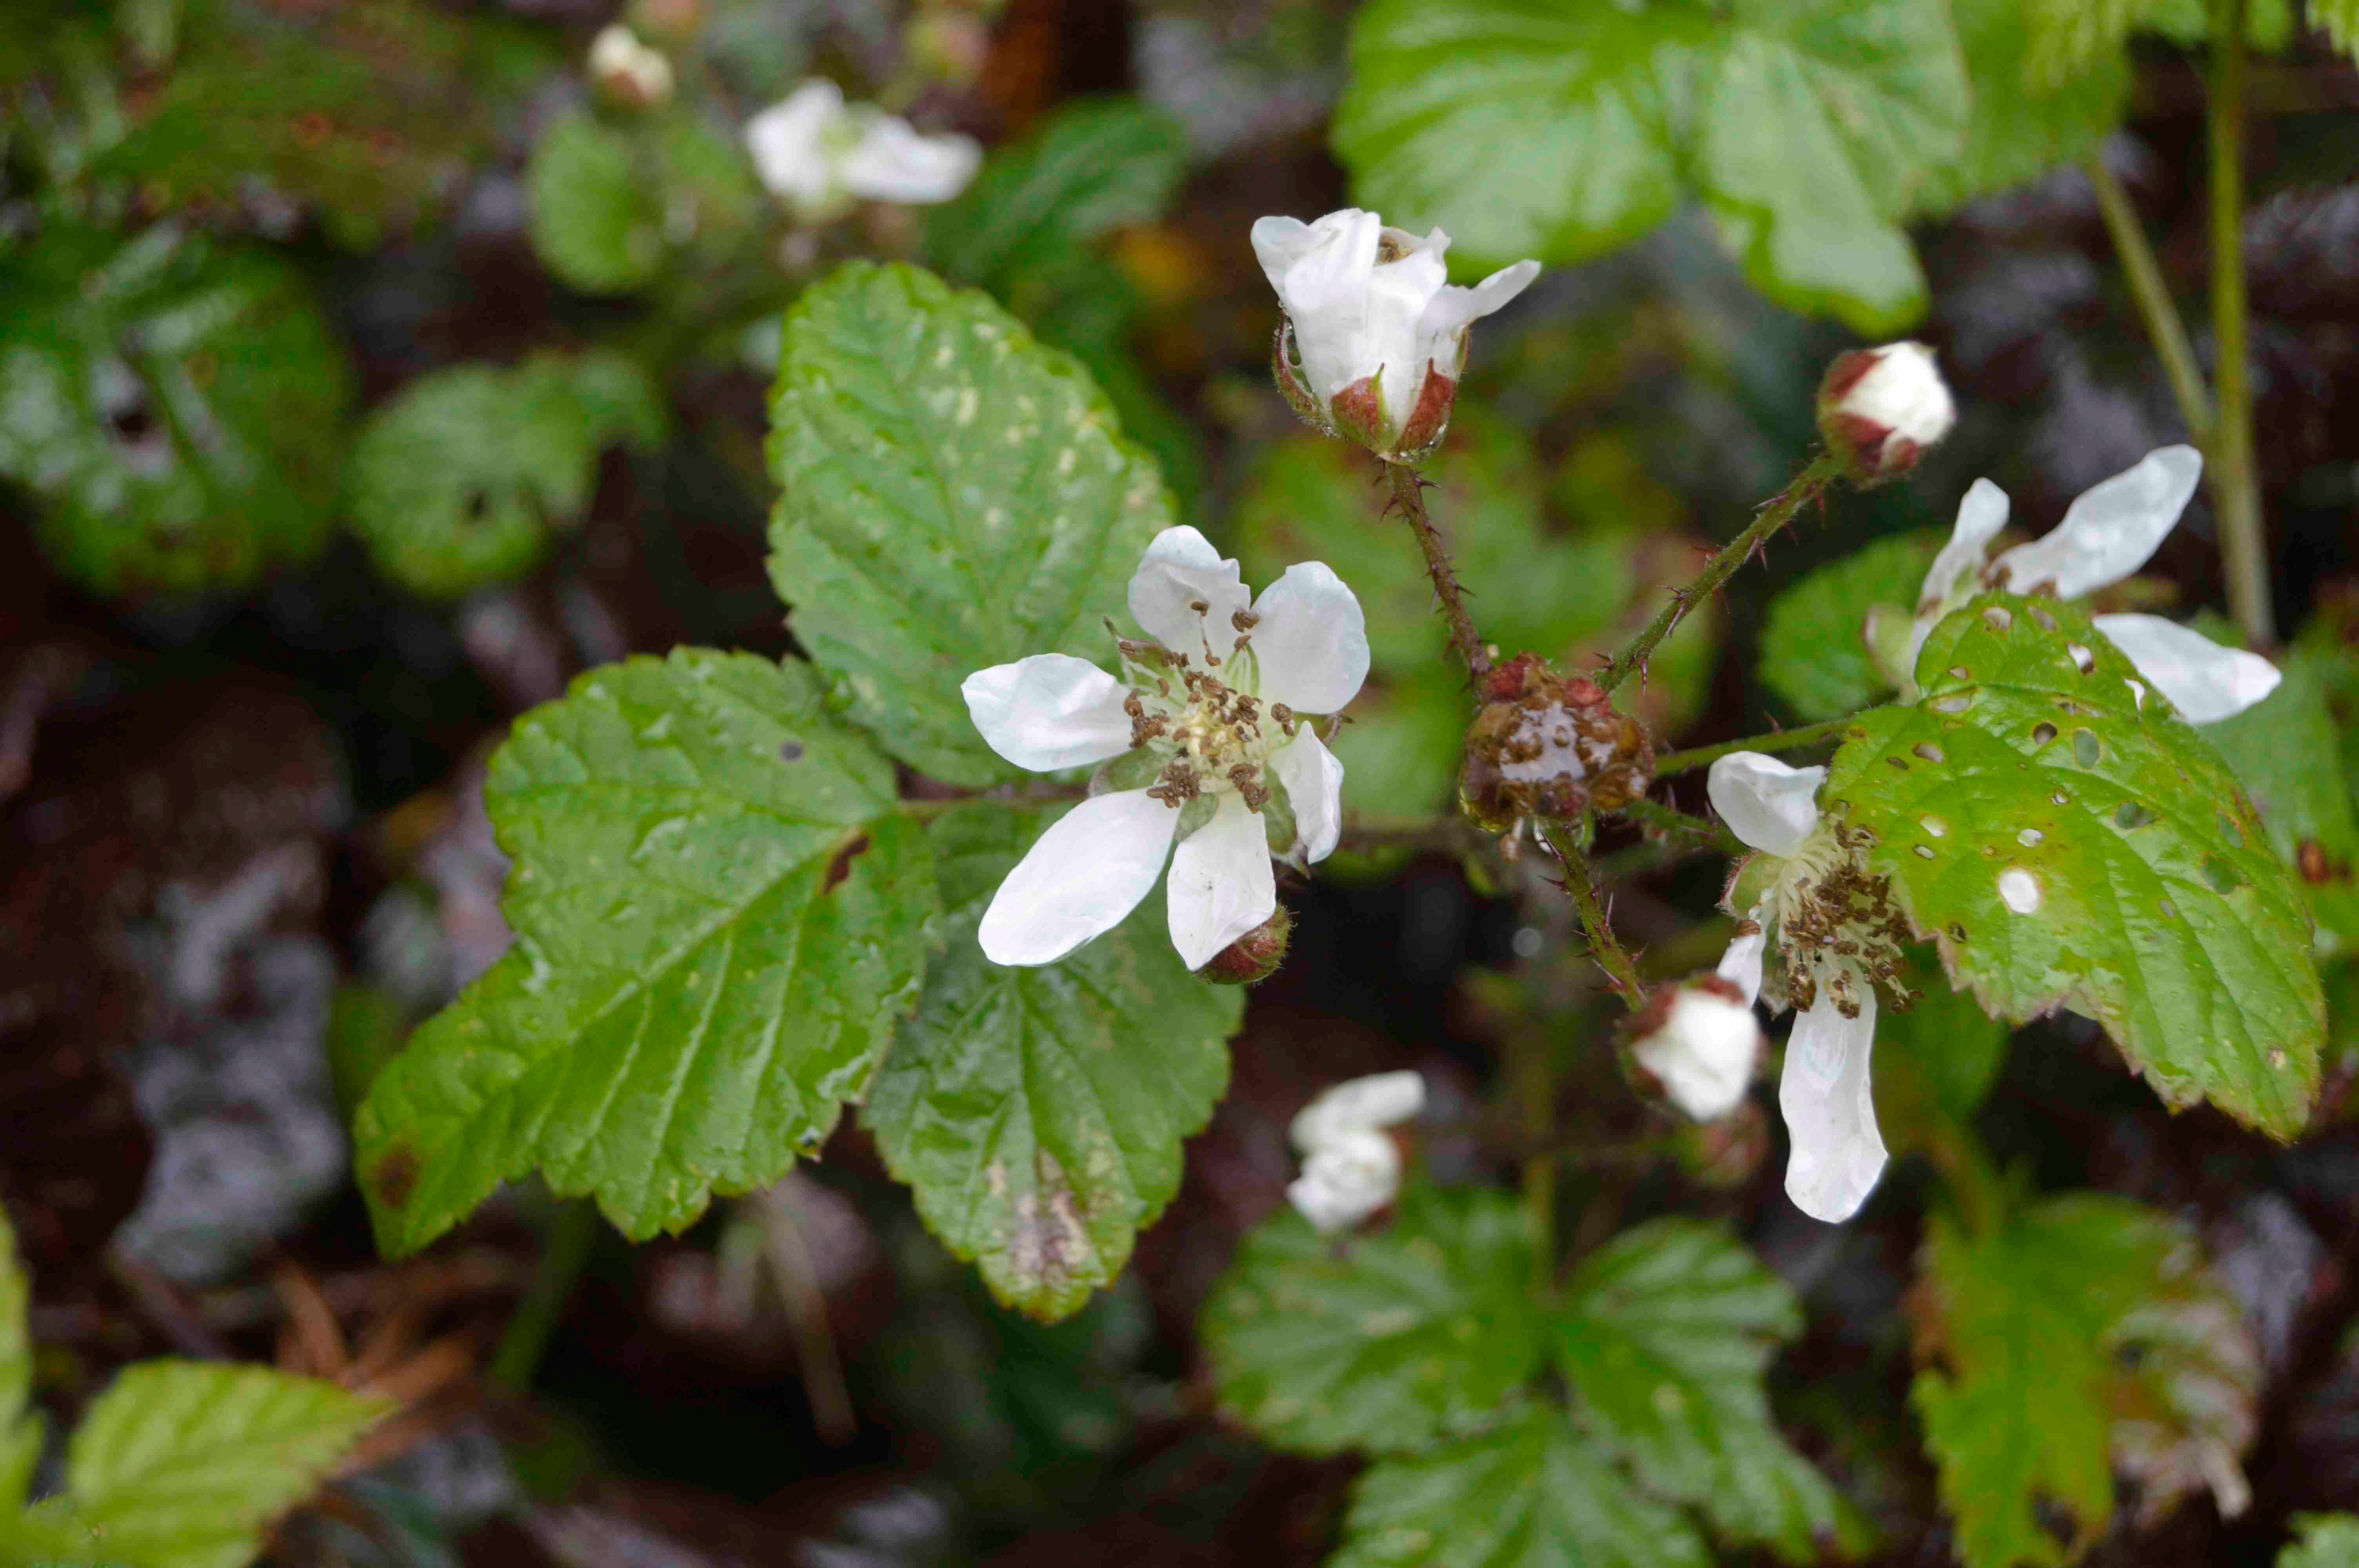
blossom, plant, fruit, berry, leaf, flower, food, herb, produce, flora, blackberry, wildflower, shrub, viburnum, bramble, flowering plant, currant, land plant, dewberry